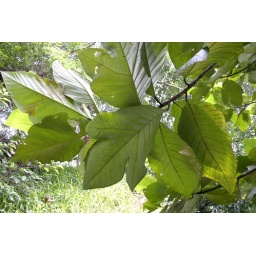
Brunei, Bandar Seri Begawan -- in fringes of remnant forest along waterfront road running northwest from city centre